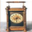
Label: clock